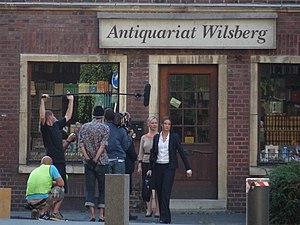
Le perchman, également appelé assistant son ou perchiste, est, sur un tournage, l'assistant du chef-opérateur du son.